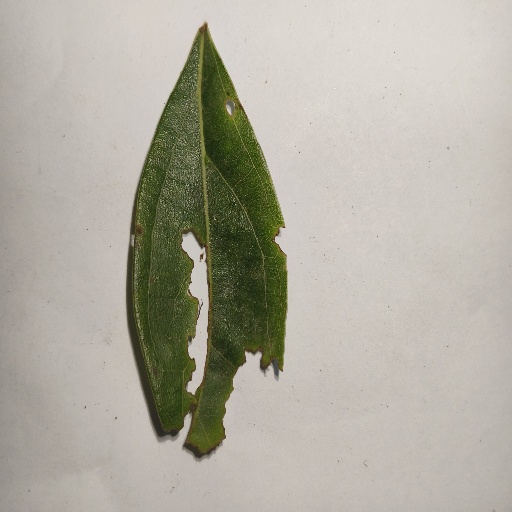
Species: Camphor
Leaf condition: Shot Hole